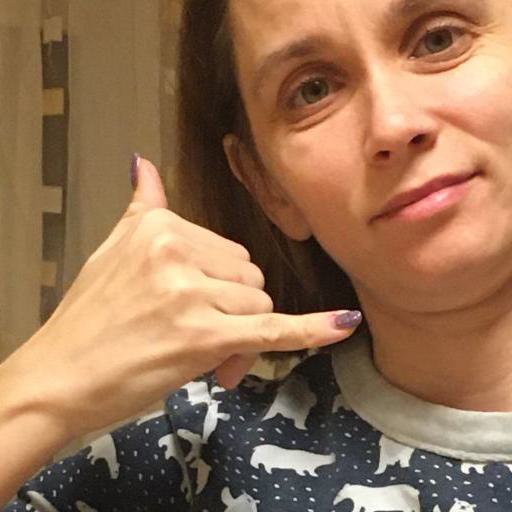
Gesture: call